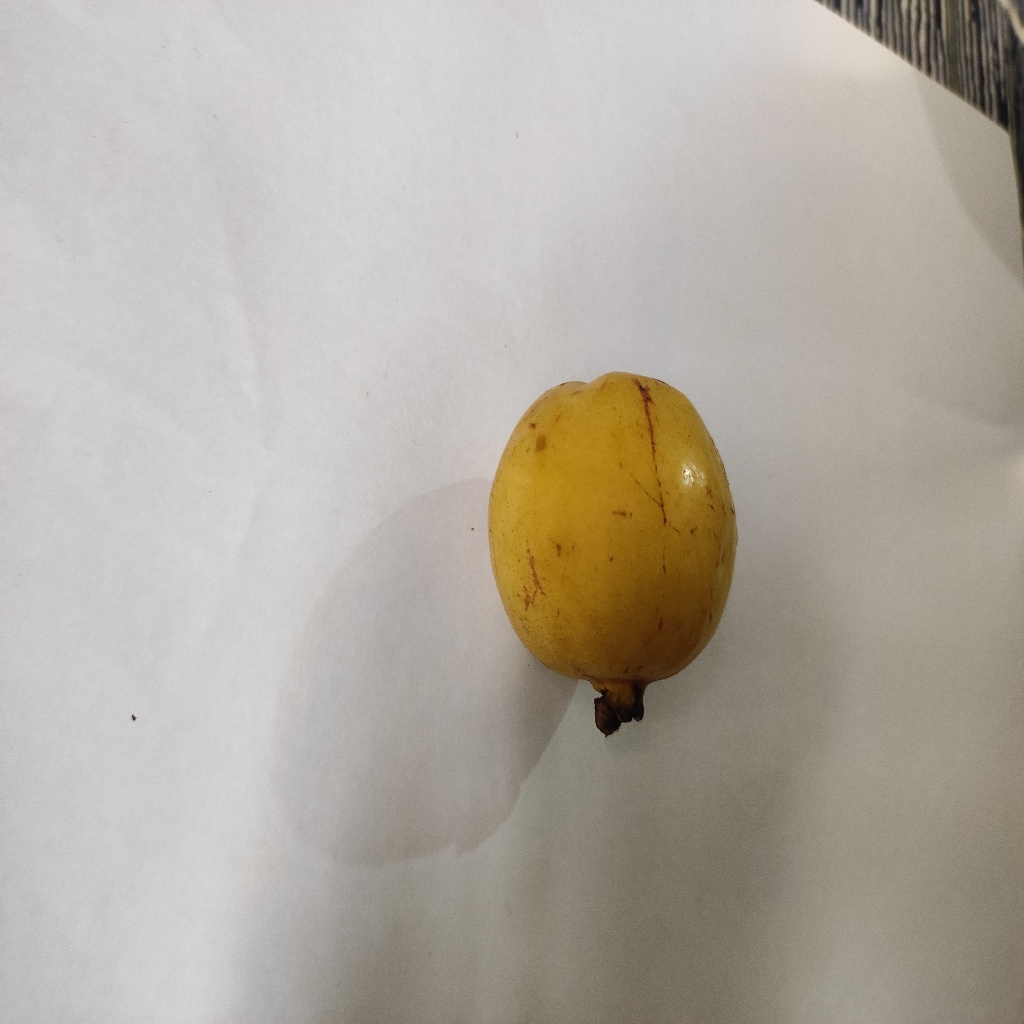
Crop: guava
Quality class: Class_A